Henry Ossawa Tanner

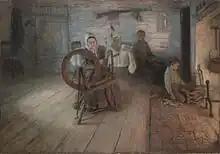
"Spinning By Firelight", 1894

Although many white artists refused to accept an African-American apprentice, in 1879 Tanner enrolled at the Pennsylvania Academy of the Fine Arts in Philadelphia, becoming the only black student. His decision to attend the school came at a time when art academies increasingly focused on study from live models rather than plaster casts. Thomas Eakins, a professor at the Pennsylvania Academy, was one of the first American artists to promote new approaches to artistic education including increased study from live models, discussion of anatomy in classes of both male and female students, and dissections of cadavers to teach anatomy. Eakins's progressive approach to art education had a profound effect on Tanner. The young artist was one of Eakins' favorite students; two decades after Tanner left the Academy, Eakins painted his portrait.